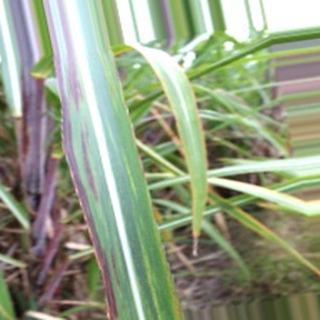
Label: sugarcane_bacterial_blight